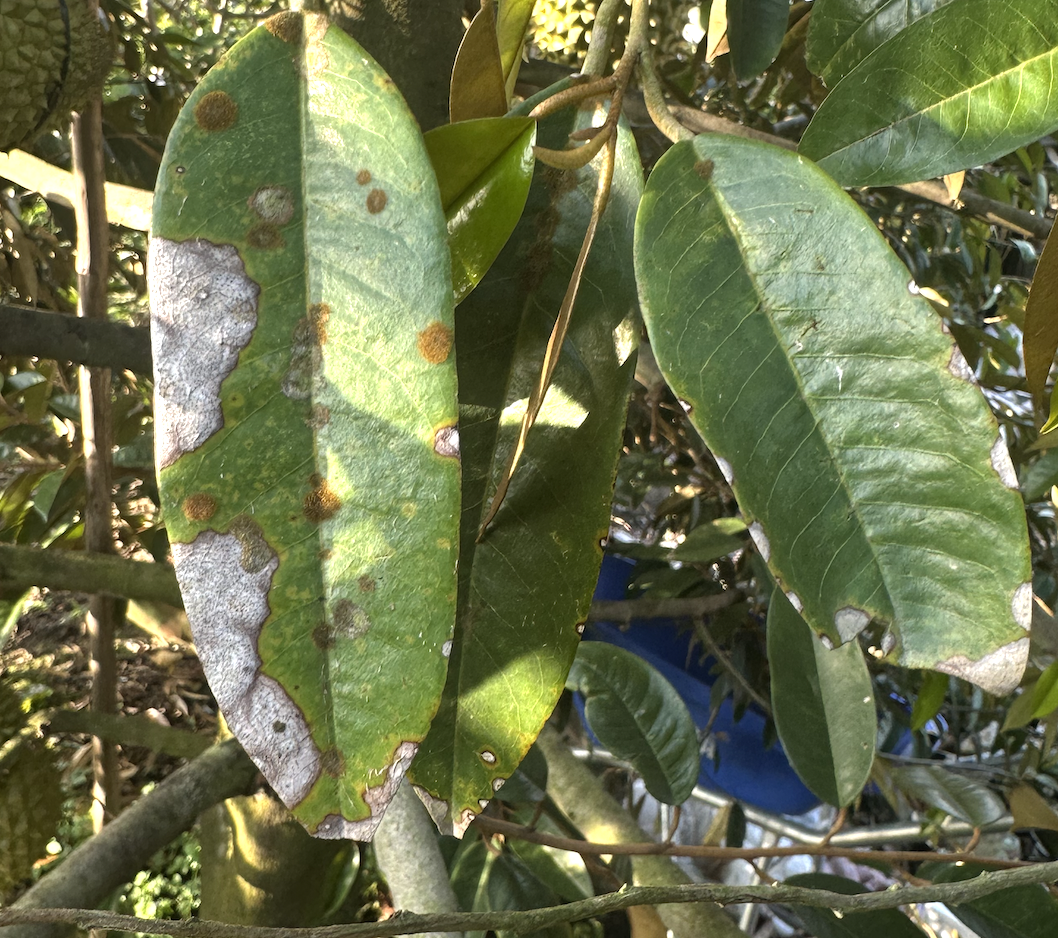
Label: anthracnose_disease